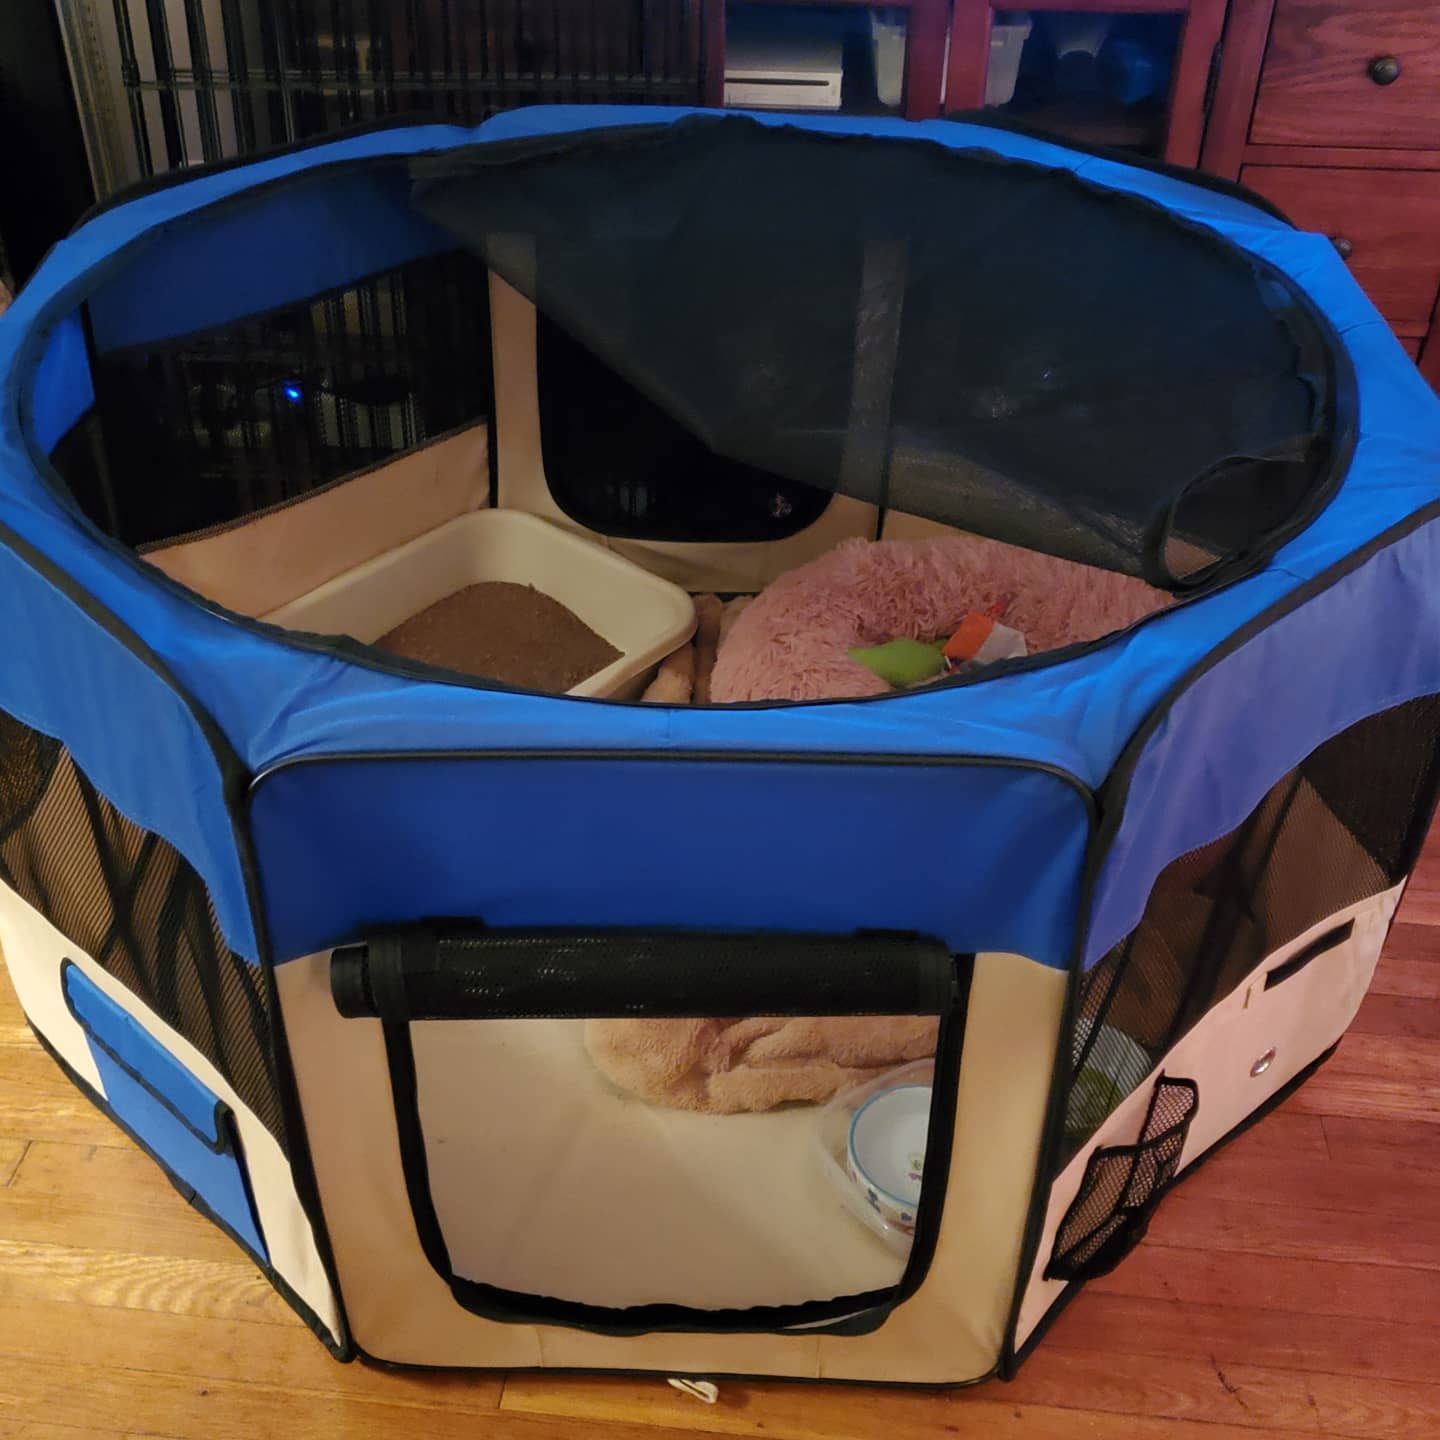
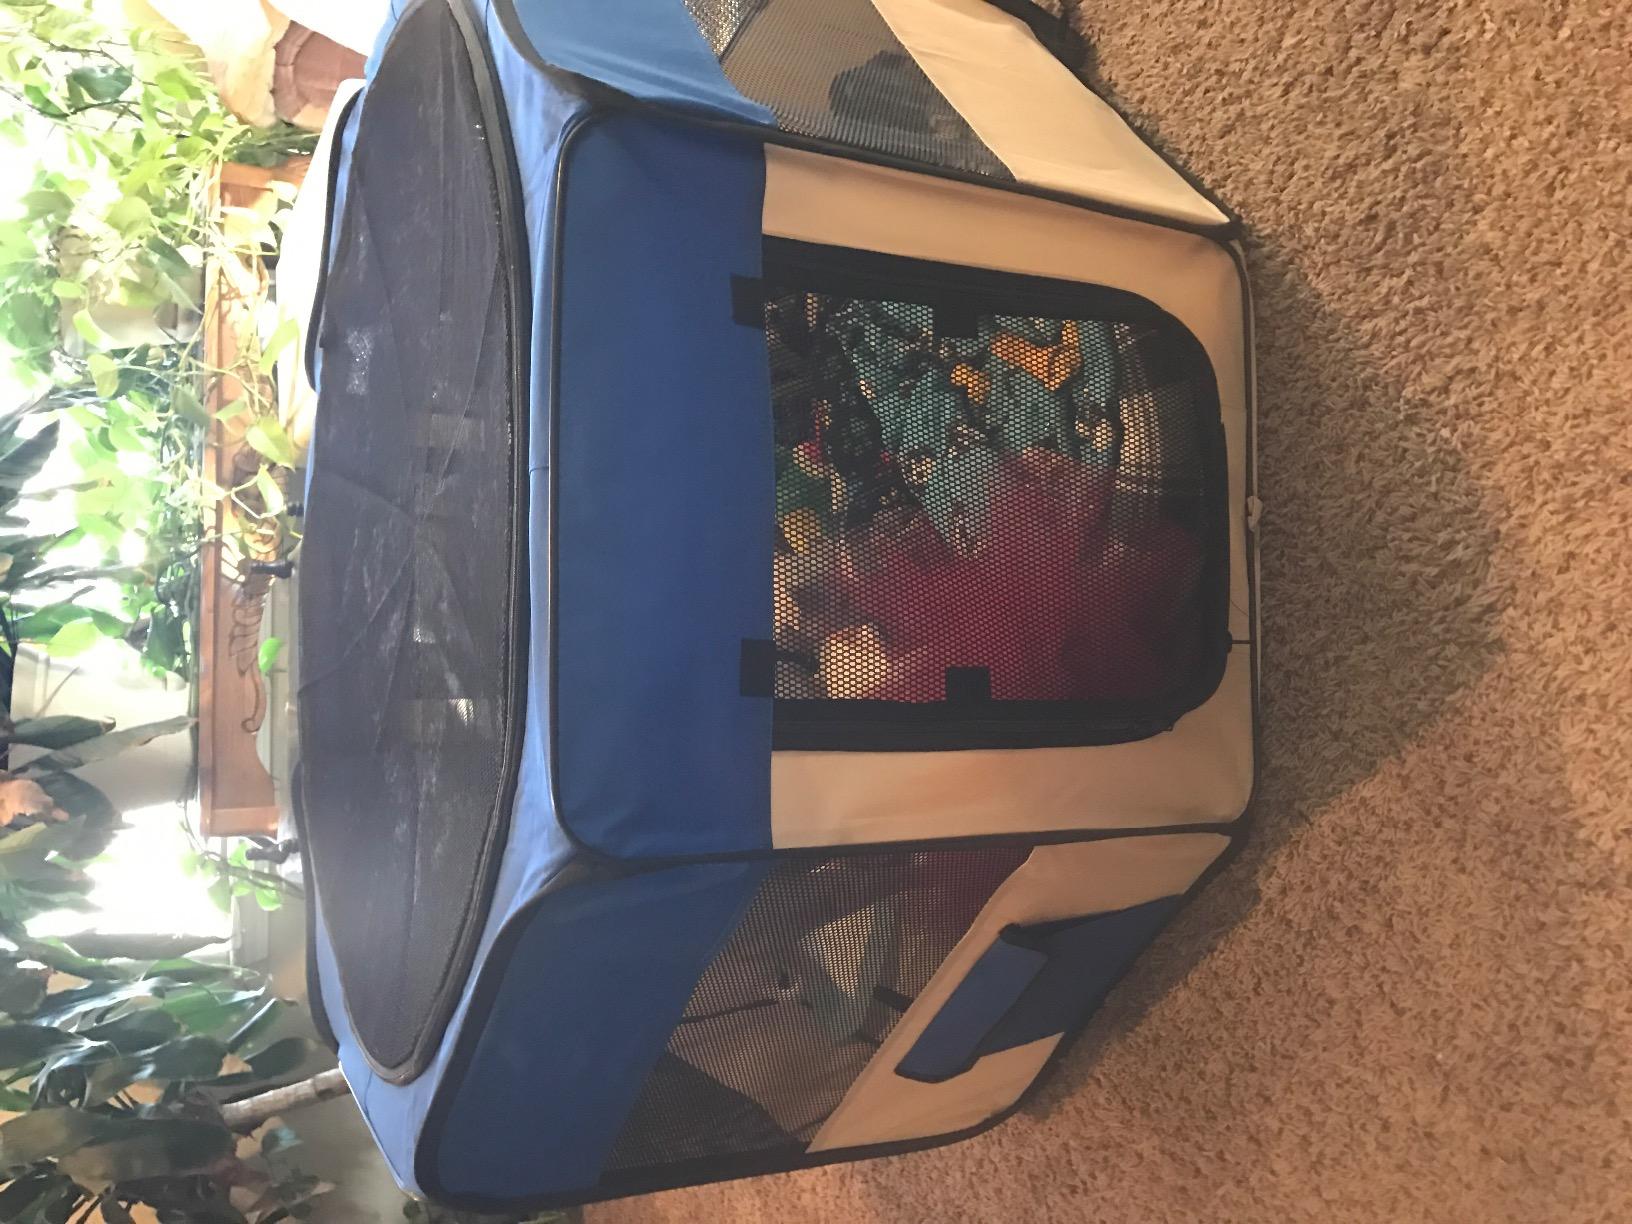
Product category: items_kennel
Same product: yes